Toninho Cerezo

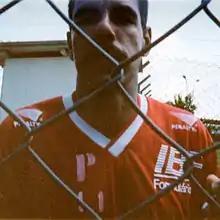
Toninho Cerezo in 1993

Antônio Carlos Cerezo (born 21 April 1955), known as Toninho Cerezo, is a Brazilian former footballer. Cerezo is commonly regarded as one of the finest Brazilian defensive midfielders of all time, most notably having played for his hometown's team Atlético Mineiro; he also played for several other clubs in both Brazil and Italy throughout his career.